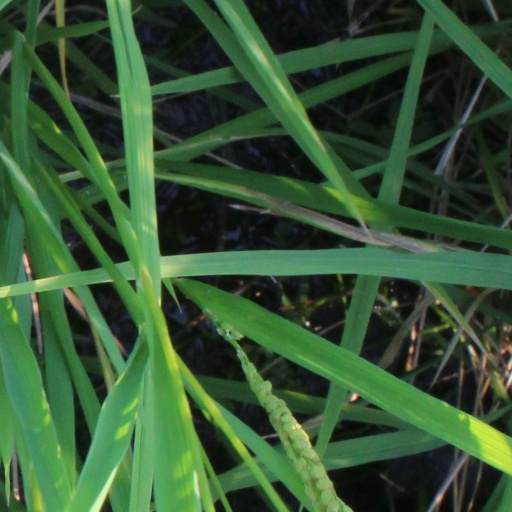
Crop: rice